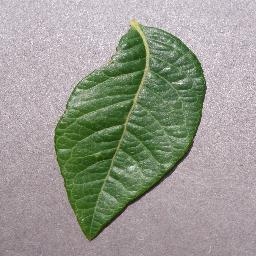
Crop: blueberry
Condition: healthy